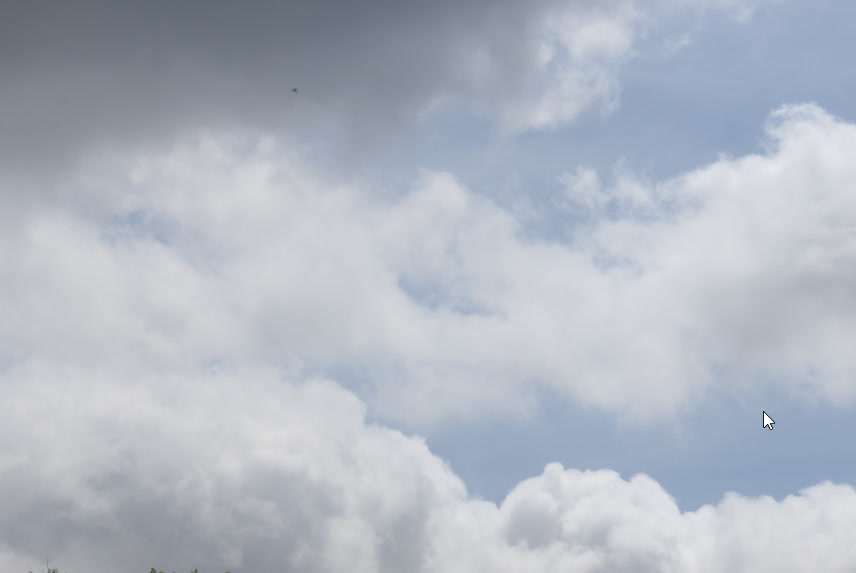
Cloud type: Cumulus